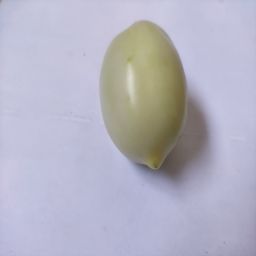
Crop: Tomato
Quality: Unripe